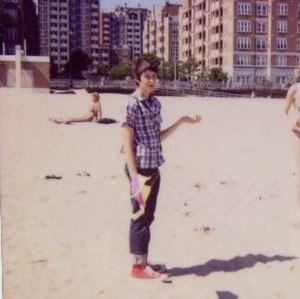
Owen Kline
Owen Kline
Owen Kline er en amerikansk filmskuespiller. Han er mest kendt for at have spillet hovedrollen i filmen The Squid and the Whale fra 2005. Han er søn af skuespillerne Kevin Kline og Phoebe Cates, og bror til lillesøsteren Greta Kline, der også er skuespiller.